Ocean City, Maryland

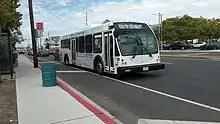
Coastal Highway Beach Bus

Ocean City has a council-manager system of government with a mayor and seven-member city council. The mayor is elected at-large to two-year terms while the city council is elected at-large to staggered four-year terms. The city council elects a council president who presides over and sets the agenda for city council meetings. The mayor represents the town to state and local agencies. Both the mayor and city council hire a city manager who is in charge of all daily operations of the town and serves as its chief financial officer. As of 2017, the mayor of Ocean City is Rick Meehan, and the members of city council are council president Matt James, council secretary Tony Deluca, Frank Knight, Carol Proctor, William Savage, John Gehrig Jr., and Peter Baus